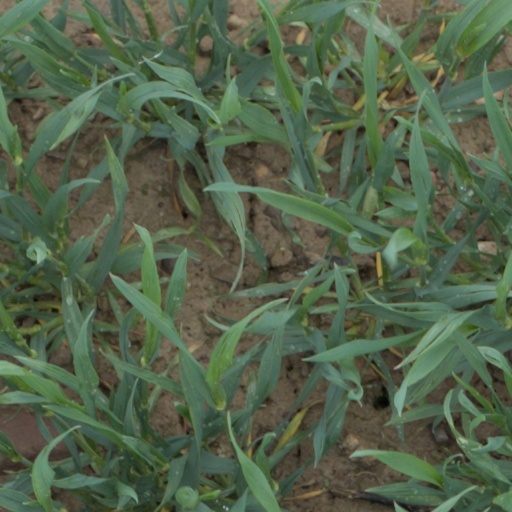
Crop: wheat